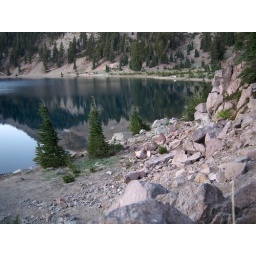
Millions of years ago, an exact replica of this mountain fell in the lake and flipped upside down!